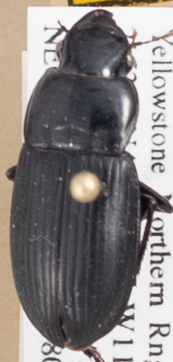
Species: Harpalus laticeps
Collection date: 2018-06-28
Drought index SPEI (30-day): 0.814
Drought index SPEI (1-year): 2.09
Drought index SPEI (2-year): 1.106